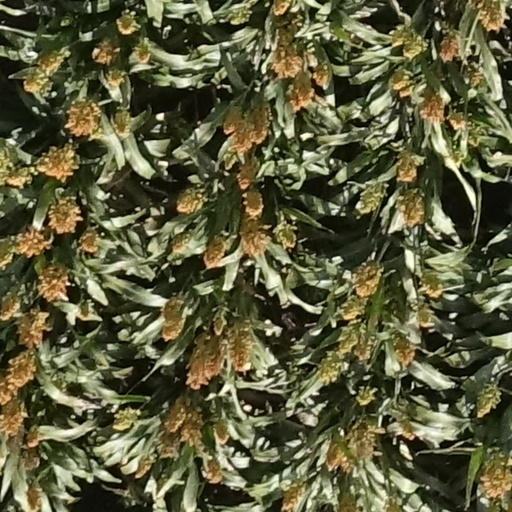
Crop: sorghum